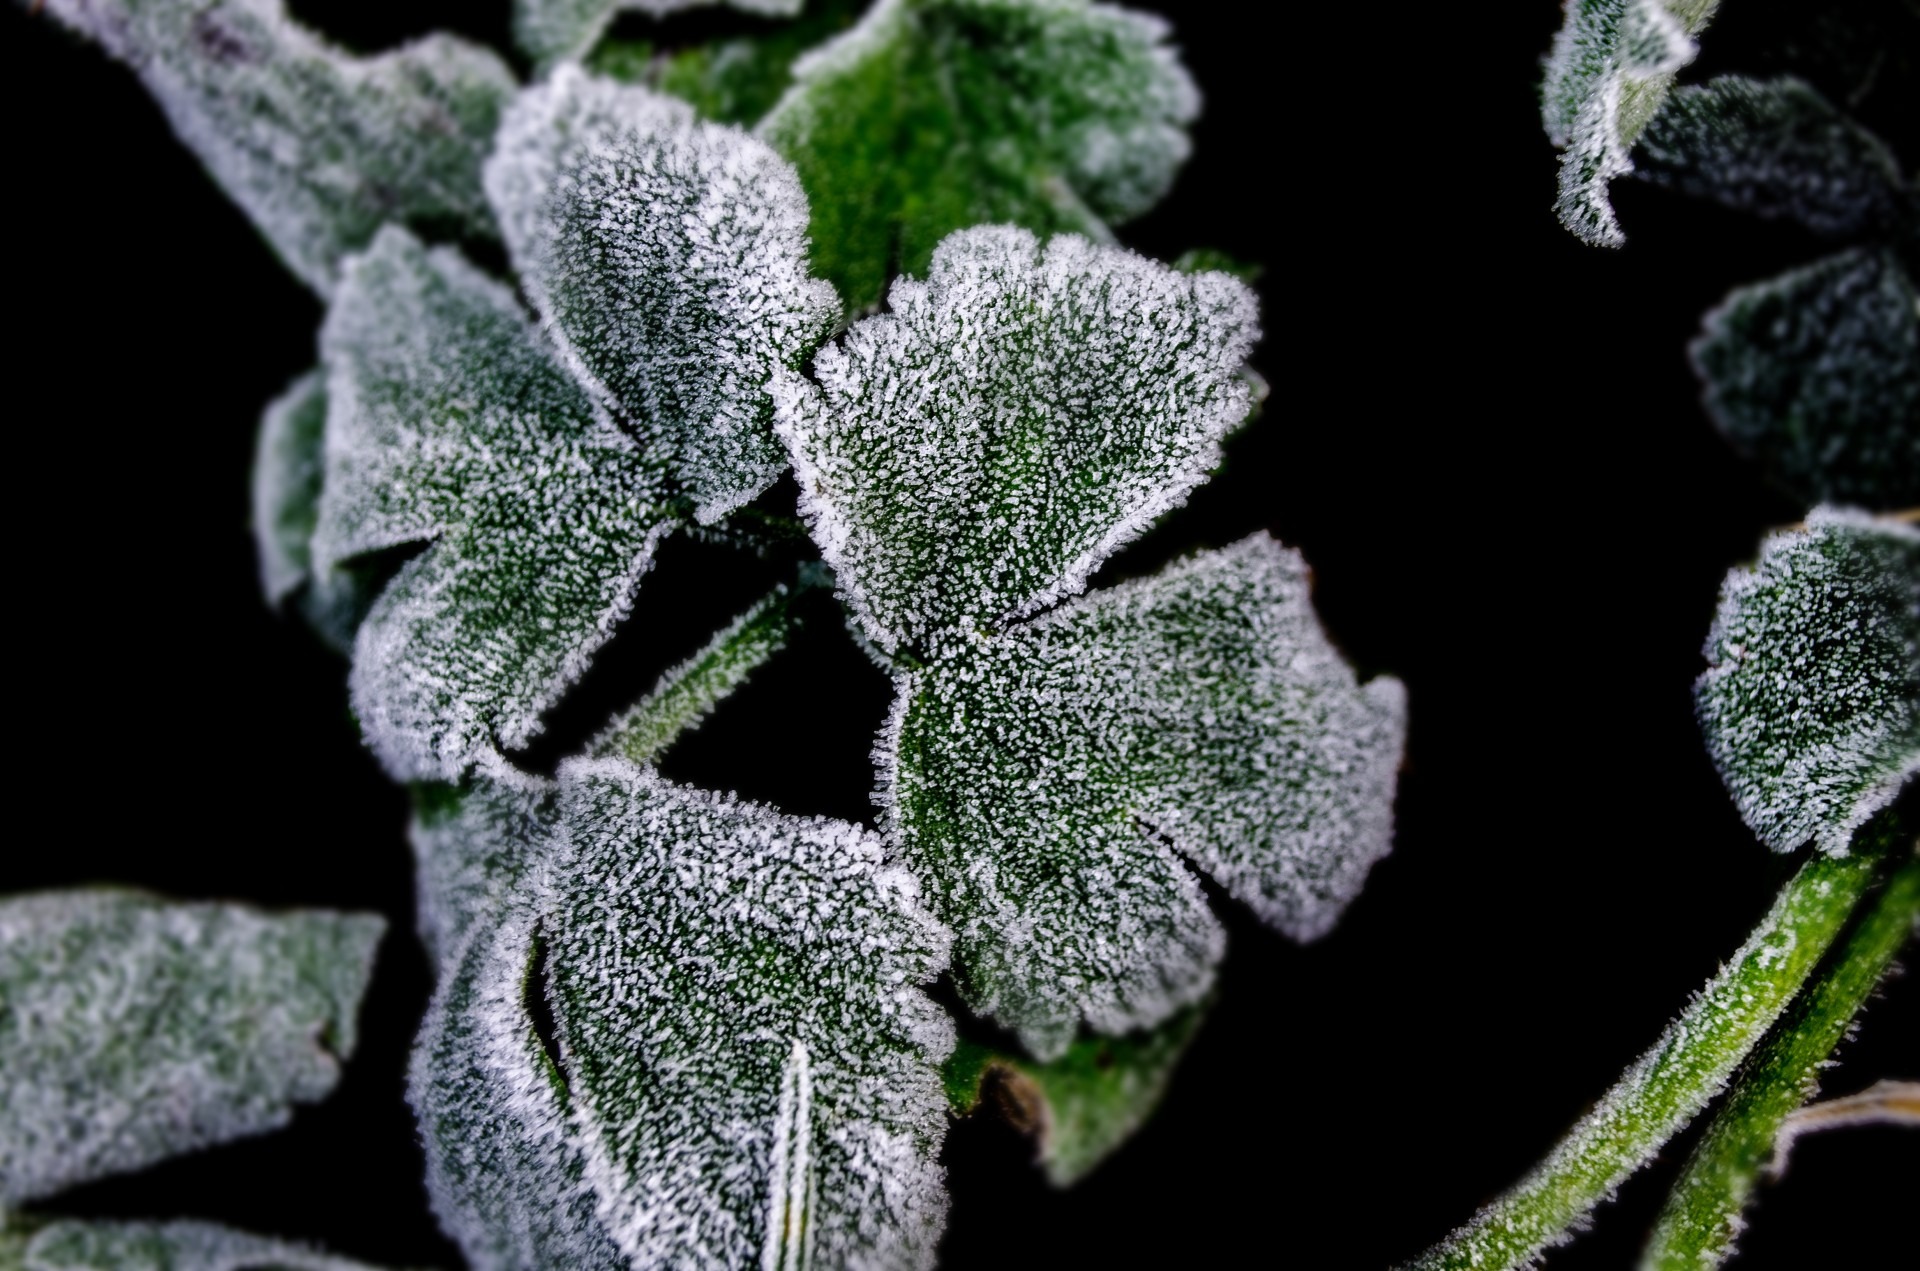
nature, branch, winter, plant, leaf, flower, frost, green, produce, natural, botany, black, flora, background, seasons, shrub, macro photography, flowering plant, frostbitten, annual plant, plant stem, land plant, plant white